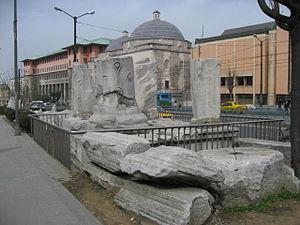
Le forum de Théodose, à l'origine Forum Tauri, est une ancienne place publique de Constantinople, au centre de la ville, aujourd'hui Beyazıt Meydanı.